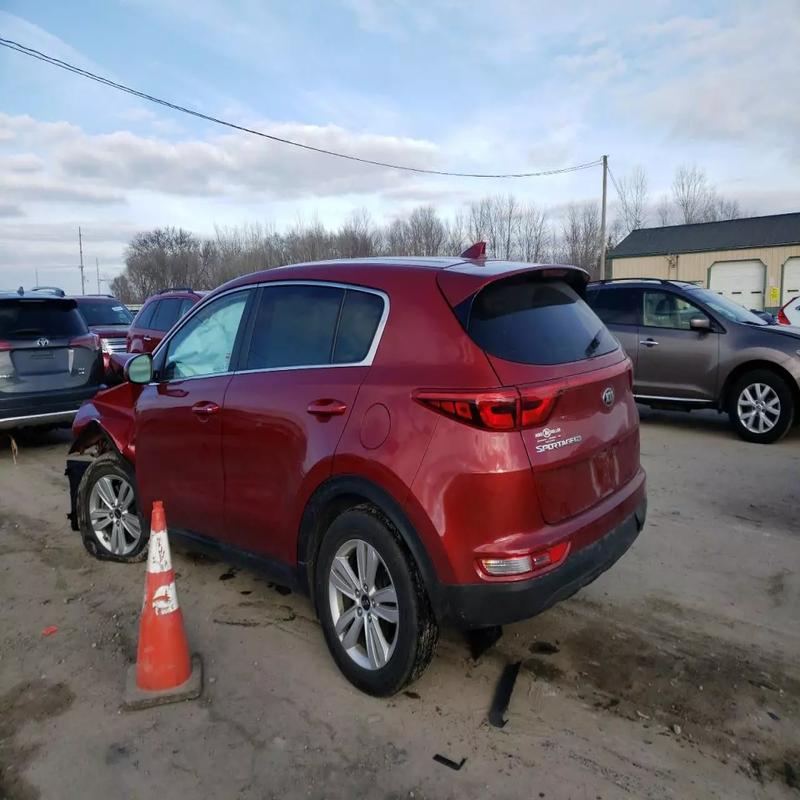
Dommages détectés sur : capot, aile avant gauche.
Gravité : majeur